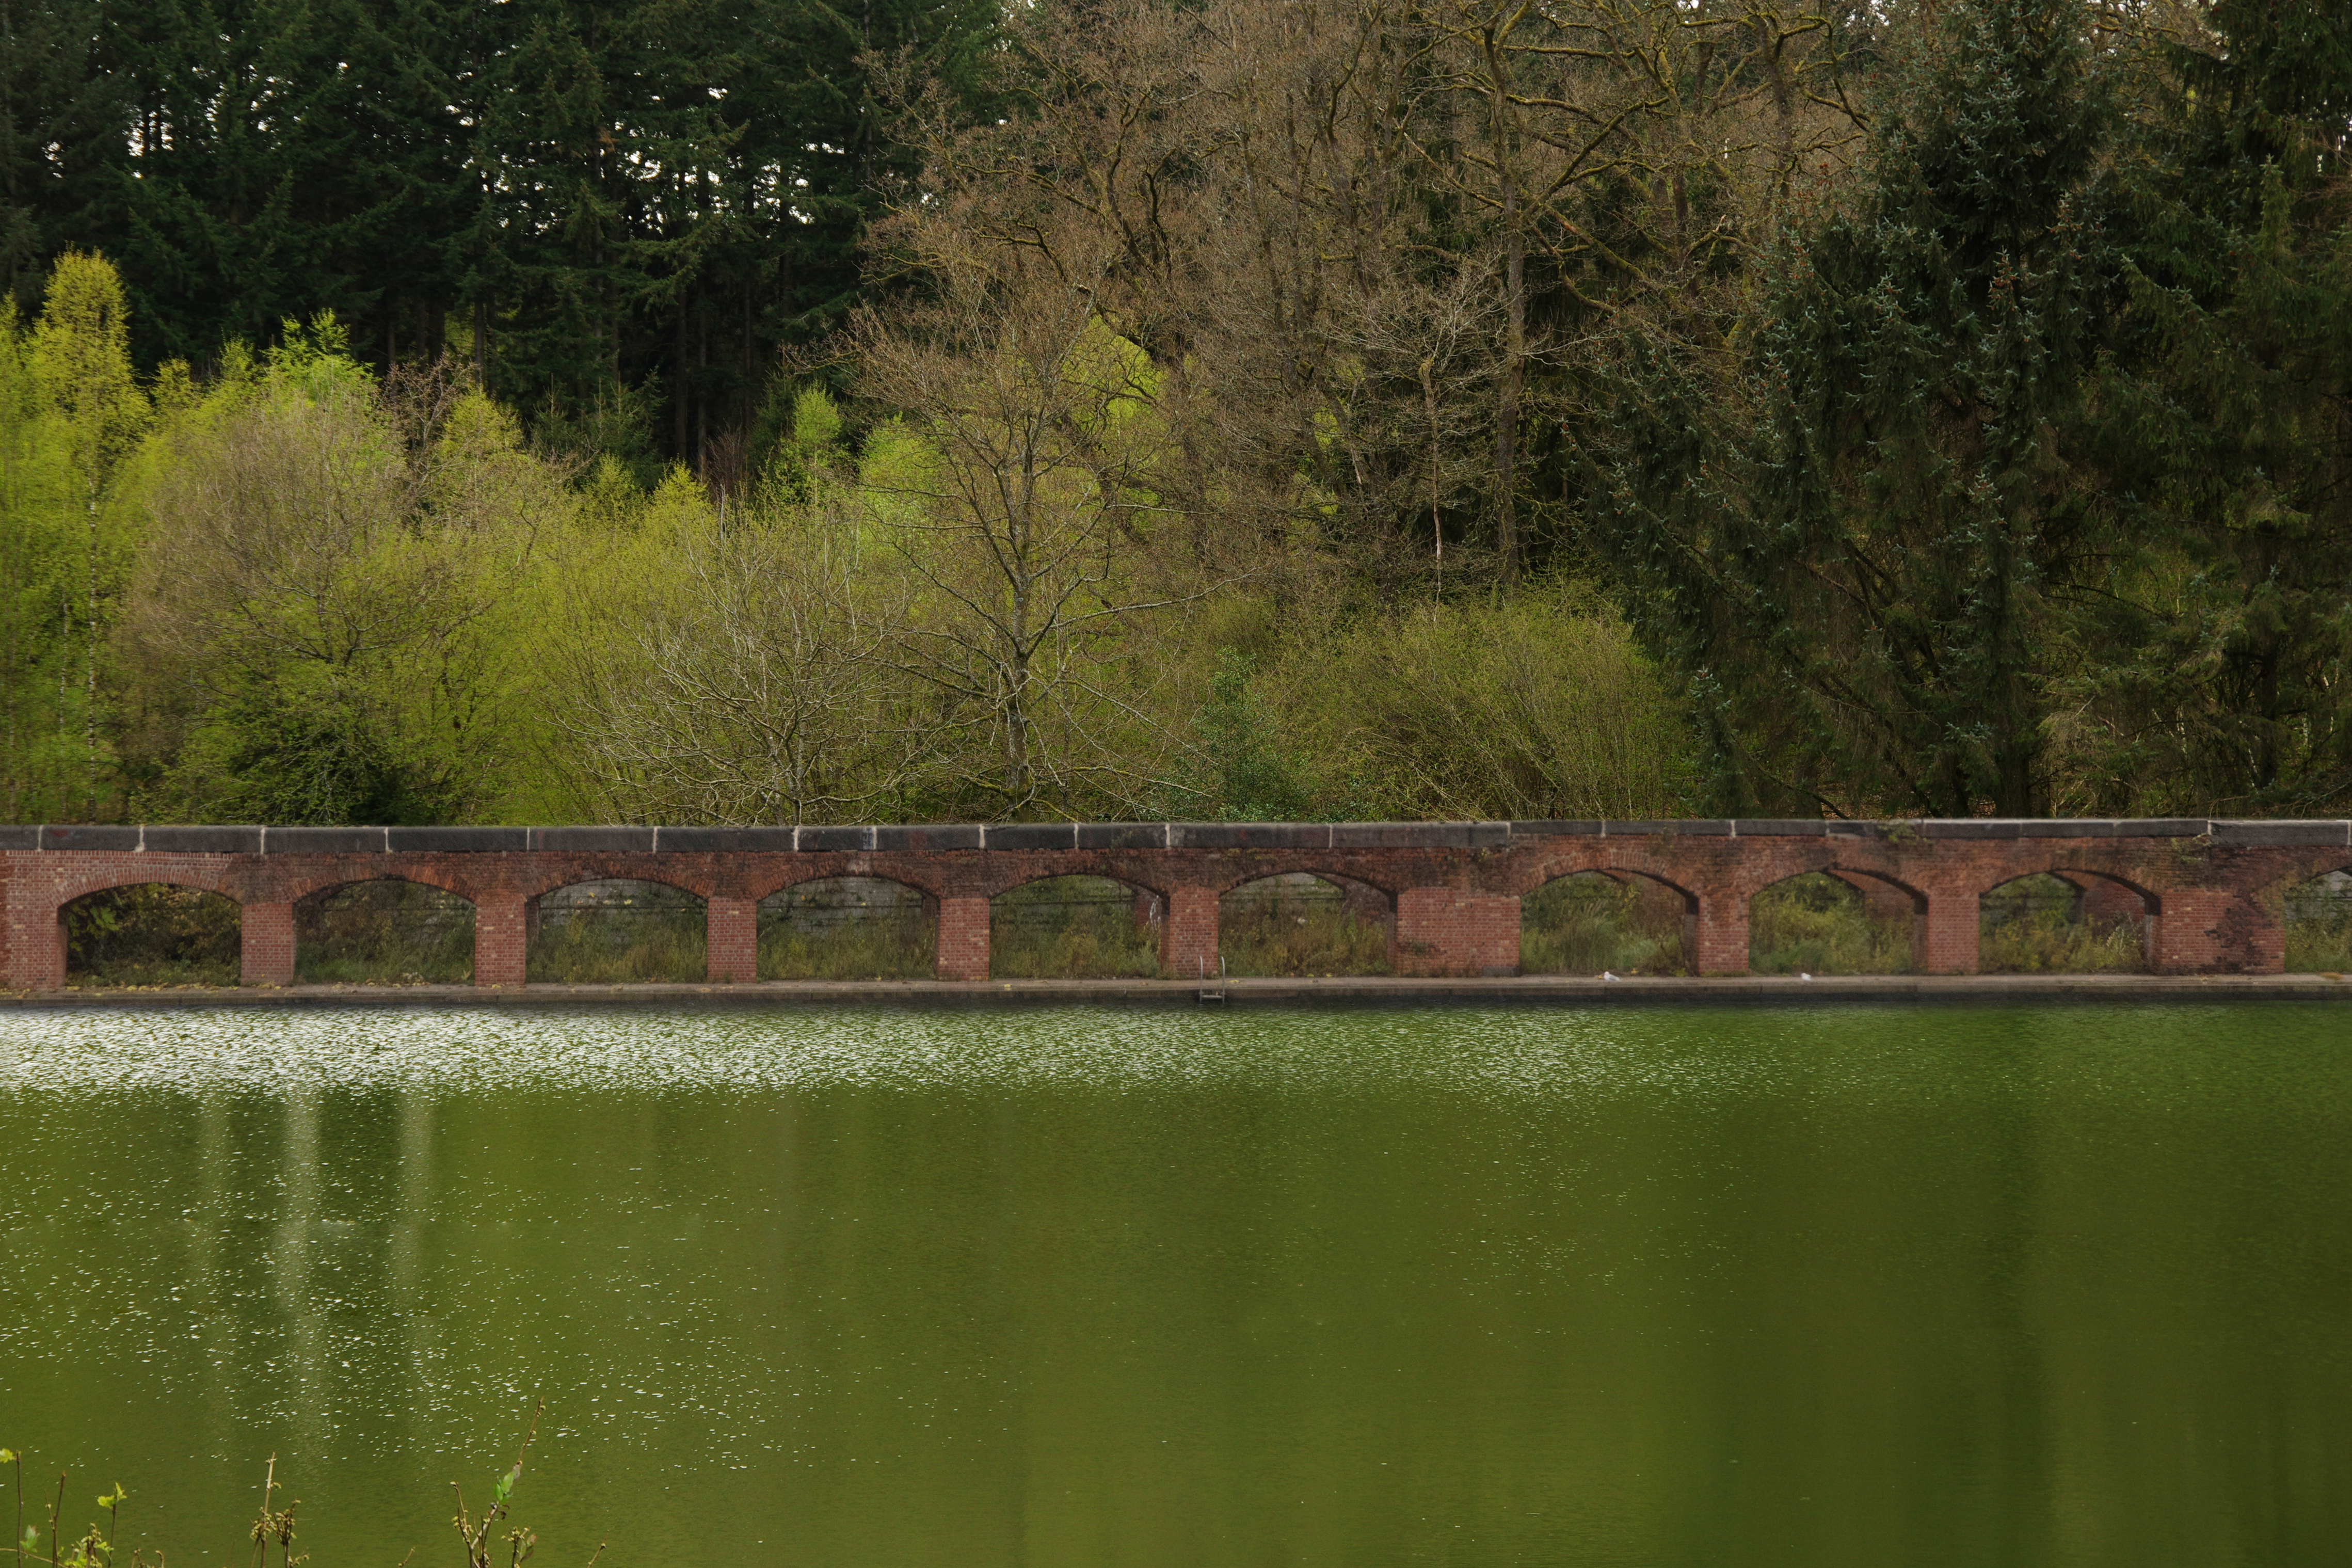
industrial, archeology, green, nature, water, vegetation, bank, reflection, waterway, tree, river, grass, pond, lake, reservoir, canal, watercourse, bayou, plant, landscape, lacustrine plain, channel